University of Turin Department of Law

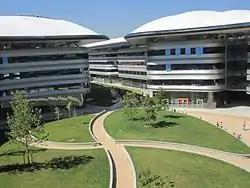
Luigi Einaudi Campus - buildings and gardens

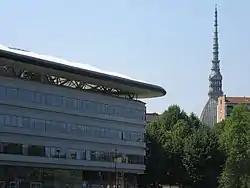
Luigi Einaudi Campus - Mole skyline

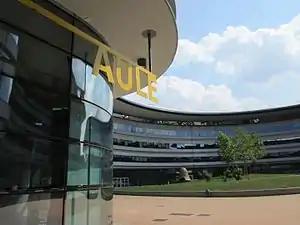
Luigi Einaudi Campus - classroom

Among the Department of Law's distinguishing features in delivering graduate training is its partnership with various specialized United Nations agencies, including the International Labour Organization and World Intellectual Property Organization. Its LL.M. program offerings, which are offered in English, Italian, and other languages, reflect this cooperation.